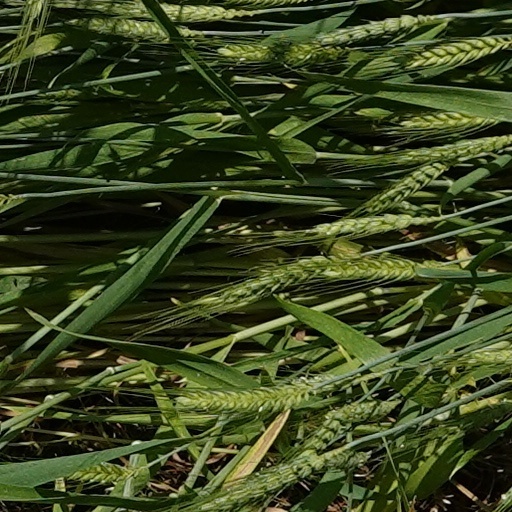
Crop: wheat